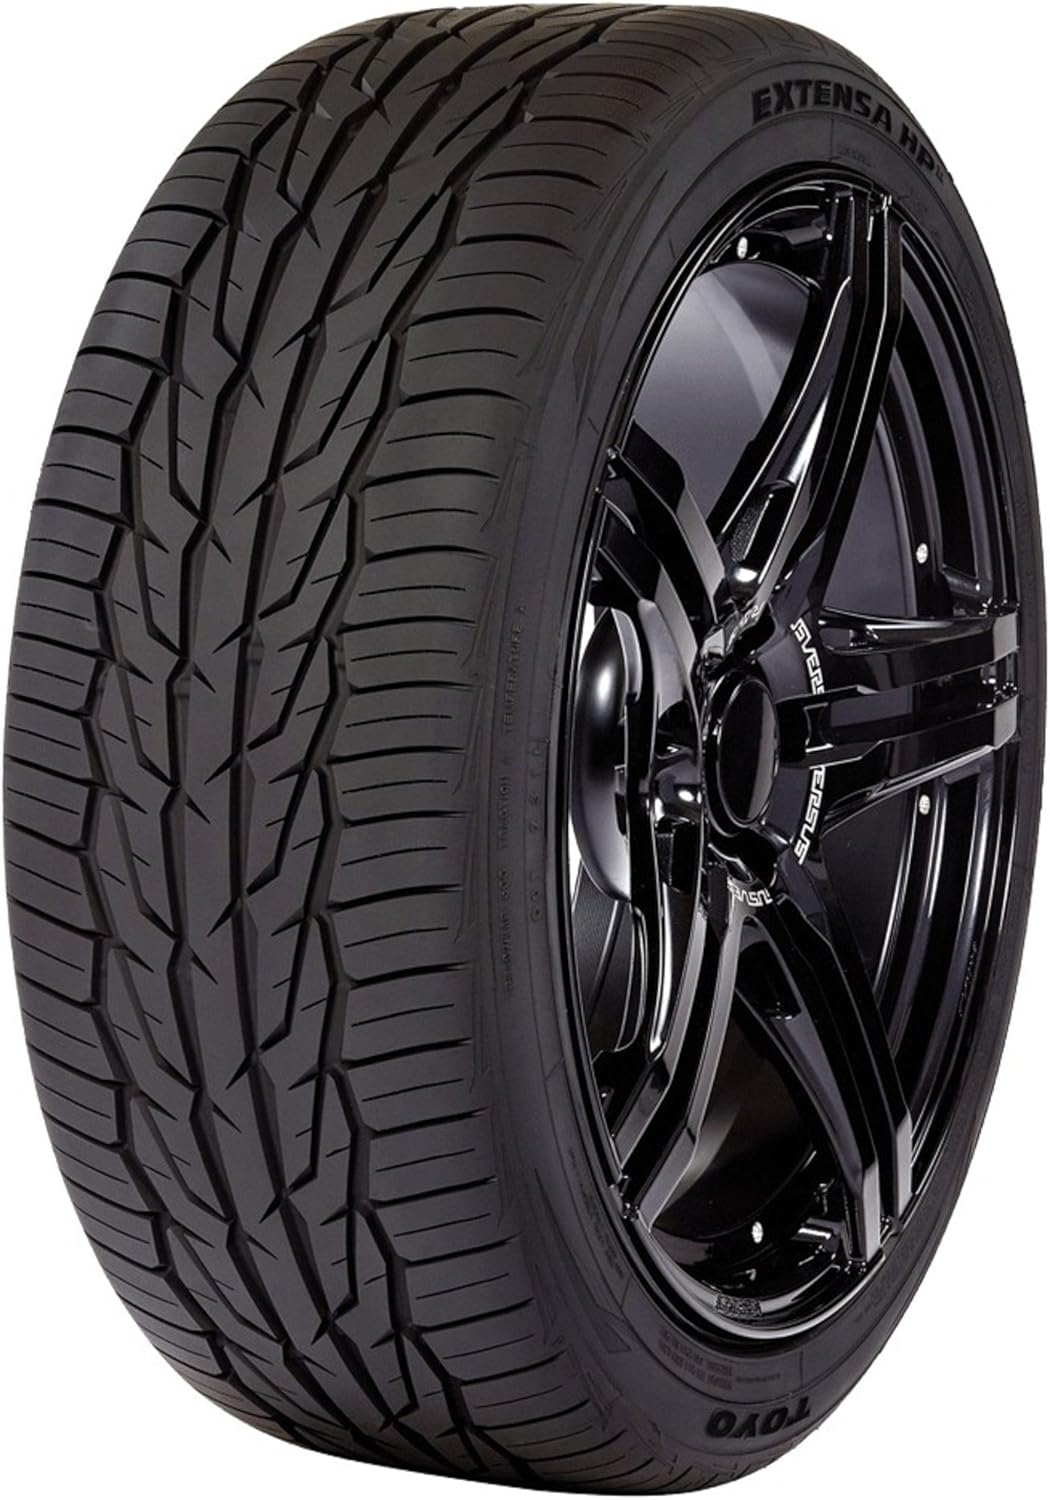
Toyo Tires EXTENSA HPII All-Season Radial Tire - 255/35R19 96W
Category: Automotive
Extensa HP II High Performance All-Season Tire The Extensa HP II delivers superb all-season handling, a comfortable ride, and a 45, 000-mile . This value-driven, high performance tire is the perfect balance between high quality, outstanding performance, and dynamic styling. The Extensa HP II stops up to 31 feet shorter in wet conditions than its predecessor. Features and benefits Unidirectional Tread Design Provides a perfect blend of all-season traction in a stylish package. Single-Cut and Double-Cut Tapers Optimizes block stiffness to enhance braking performance. Full Depth Multi-Wave Sipes Minimizes irregular wear for a smooth, quiet ride. Improves light snow traction. Special Silica Compound Provides good wet performance while maintaining tread life performance.
Features: Sold Individually (Rim not included) PatternDes: EXTENSA HPII Material Description: 255/35R19 96W XL EXHPII TL RimTxt: 19 Sec: 255 Ser: 35 L/P: 96 FET: 0 | Fit type: Universal Fit | Load capacity: 1565.0 pounds | Speed rating: W